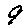
Label: 9